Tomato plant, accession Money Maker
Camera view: vertical (180 deg); turntable rotation: 60 degrees
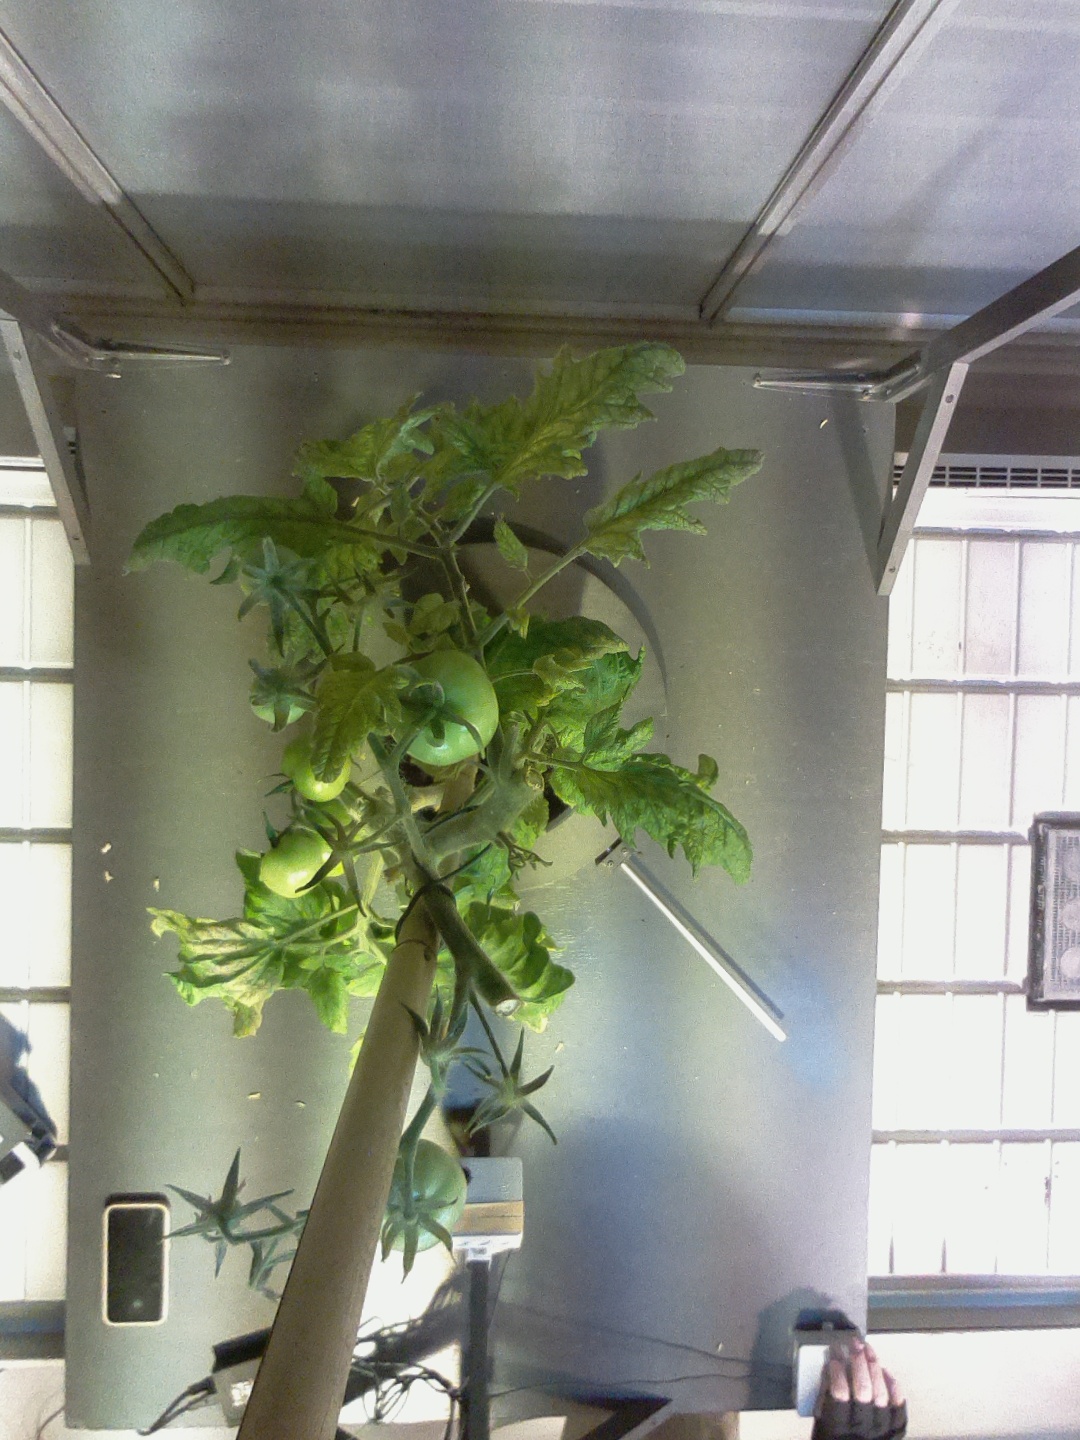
BBCH growth stage 78: 80% -90% of final fruit size